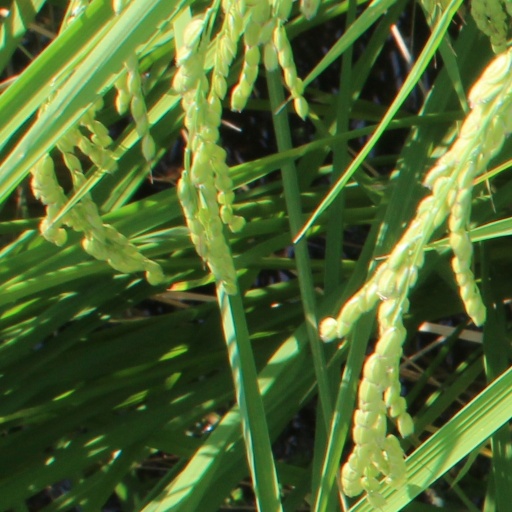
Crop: rice